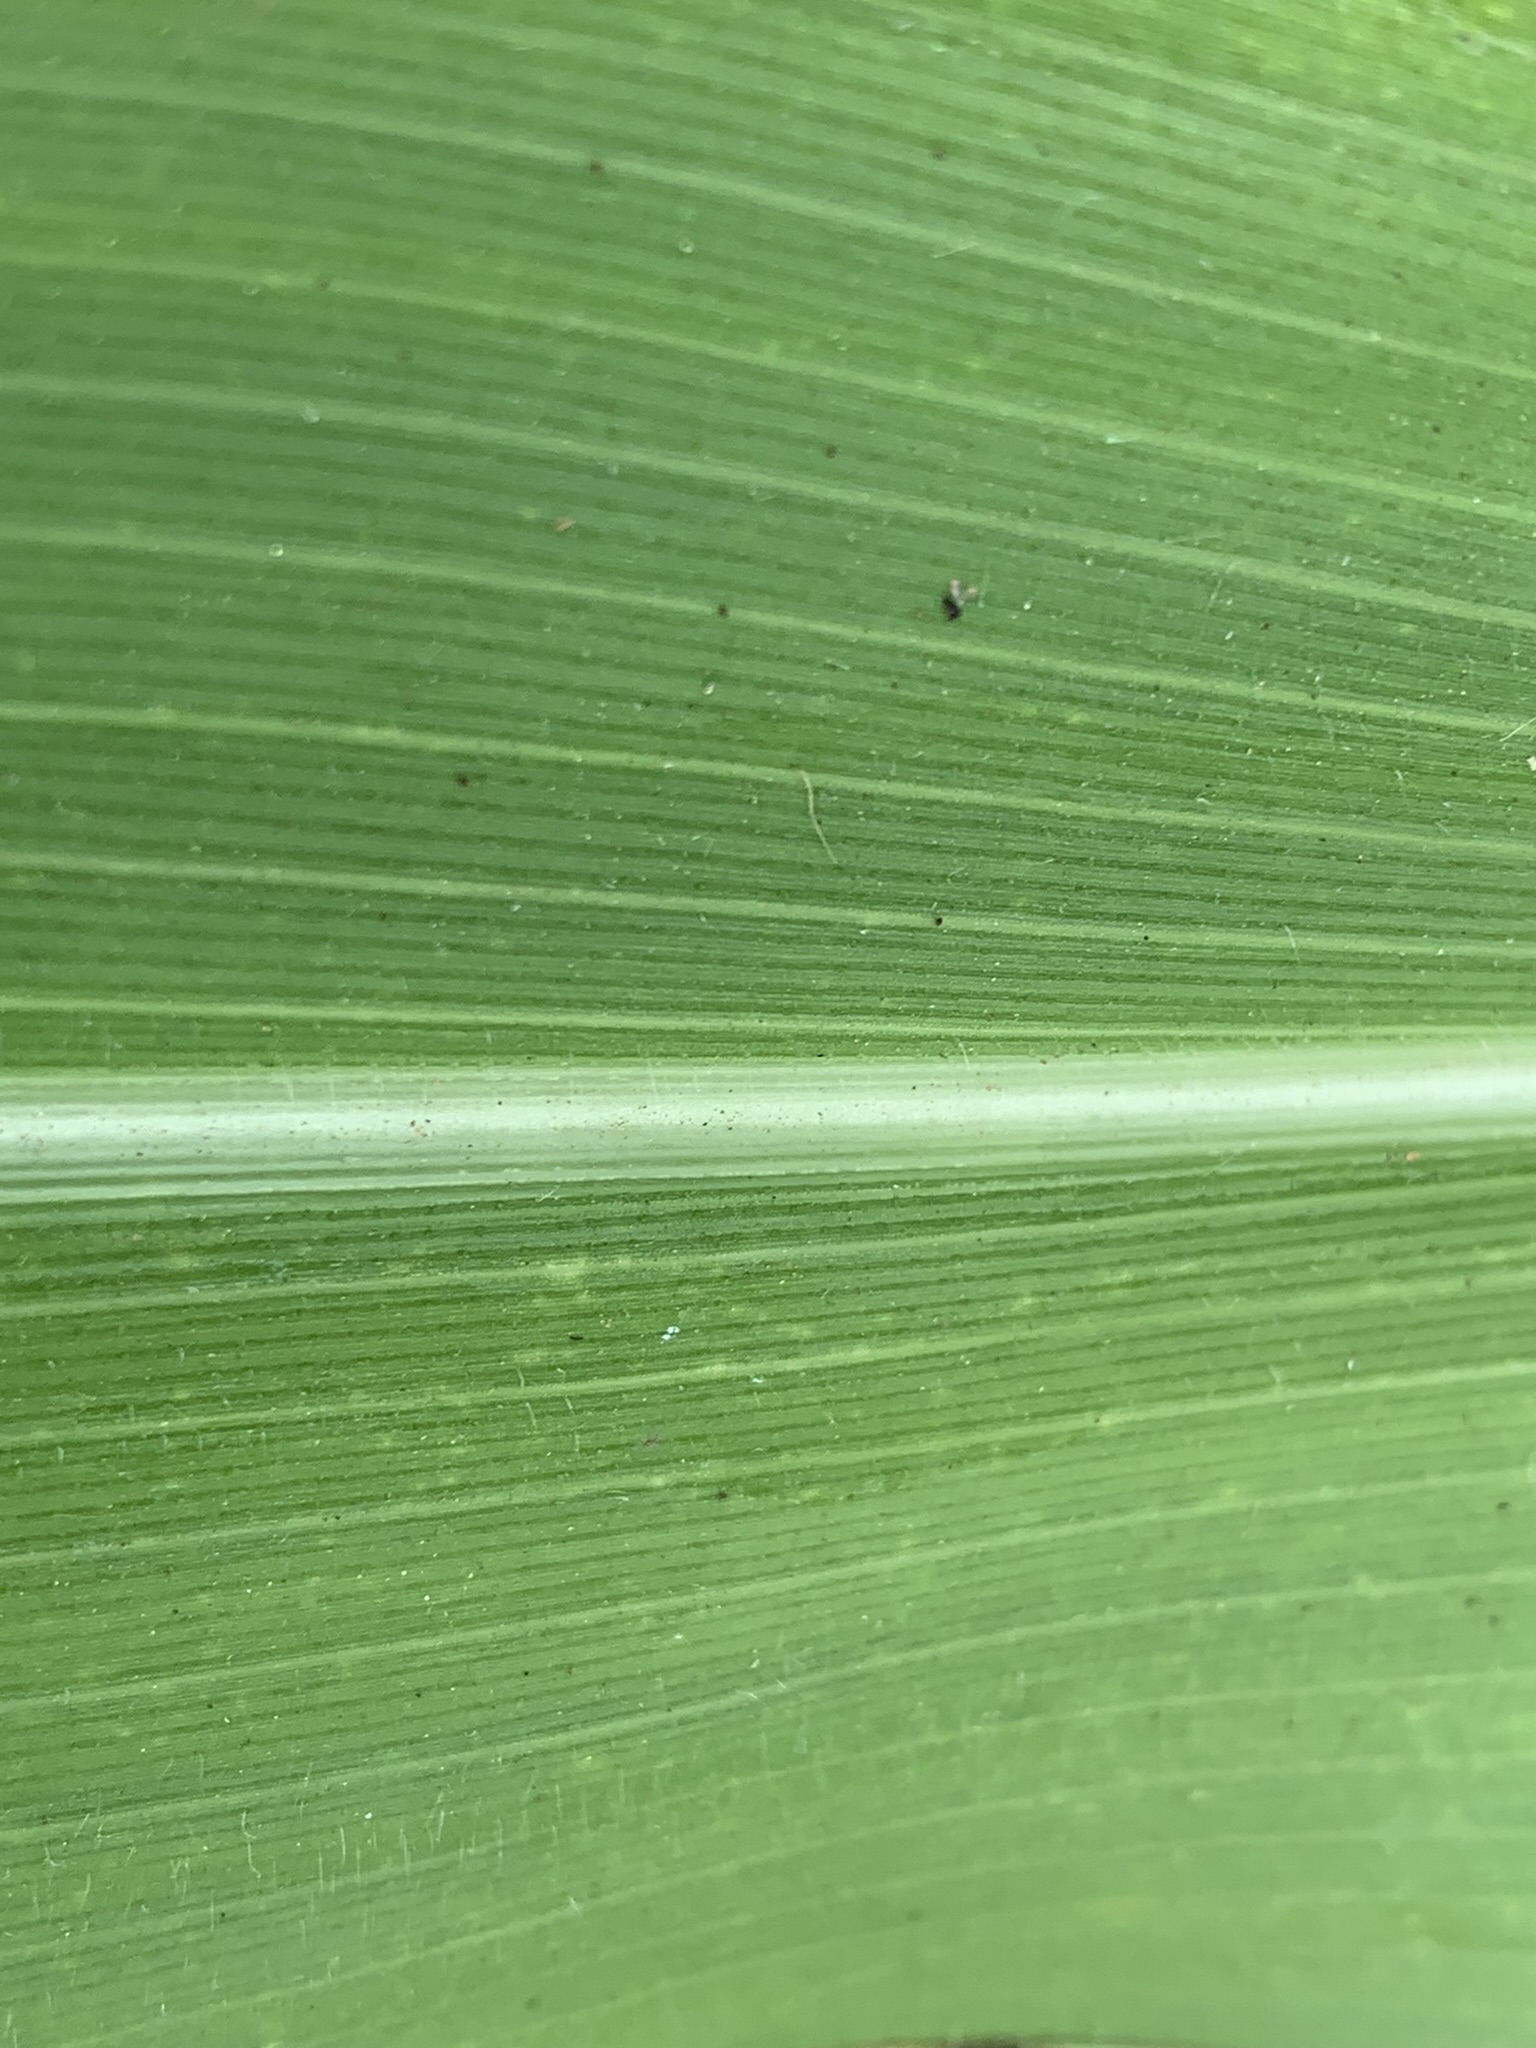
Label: Healthy